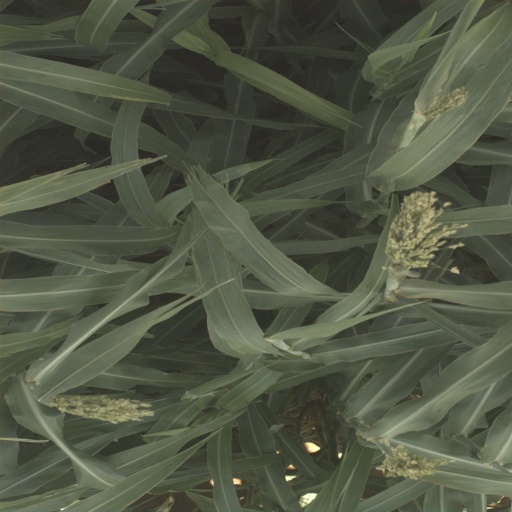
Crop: sorghum